Newbury Park, California

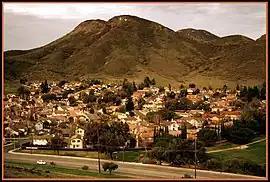

Newbury Park can be described as a town, community, or section mostly within the Thousand Oaks city limits in addition to rural areas west of Thousand Oaks. Newbury Park is bordered by Lynn Road in the east and the Conejo Grade on the west. It borders the Santa Monica Mountains in the south, while Hill Canyon and the ridges of Conejo Canyons Open Space make up its northernmost area. It has an average elevation of above sea level, and is situated from the Pacific Ocean. Newbury Park is west of Los Angeles. It is situated in the southeastern corner of Ventura County, between the Santa Monica Mountains to the south, and protected nature areas such as Wildwood Regional Park to the north. Thousand Oaks proper is to the east and the city of Camarillo is down the Conejo Grade to the west. Newbury Park is made up of ZIP code 91320; however, certain post office boxes by Newbury Road use ZIP code 91319.